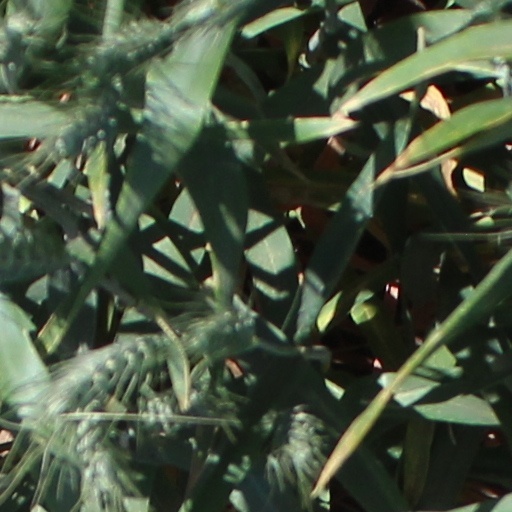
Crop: wheat